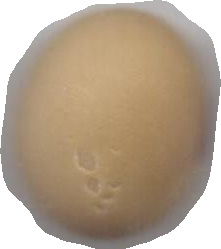
Variety: Anjasmoro